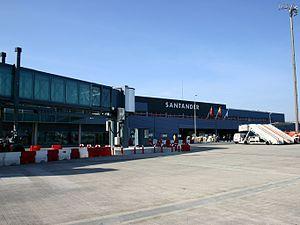
Santander est une commune et une ville portuaire espagnole, capitale de la communauté autonome et région historique de Cantabrie, située sur la côte Cantabrique, au nord du pays.